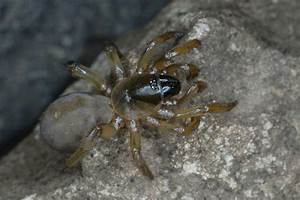
Label: spider